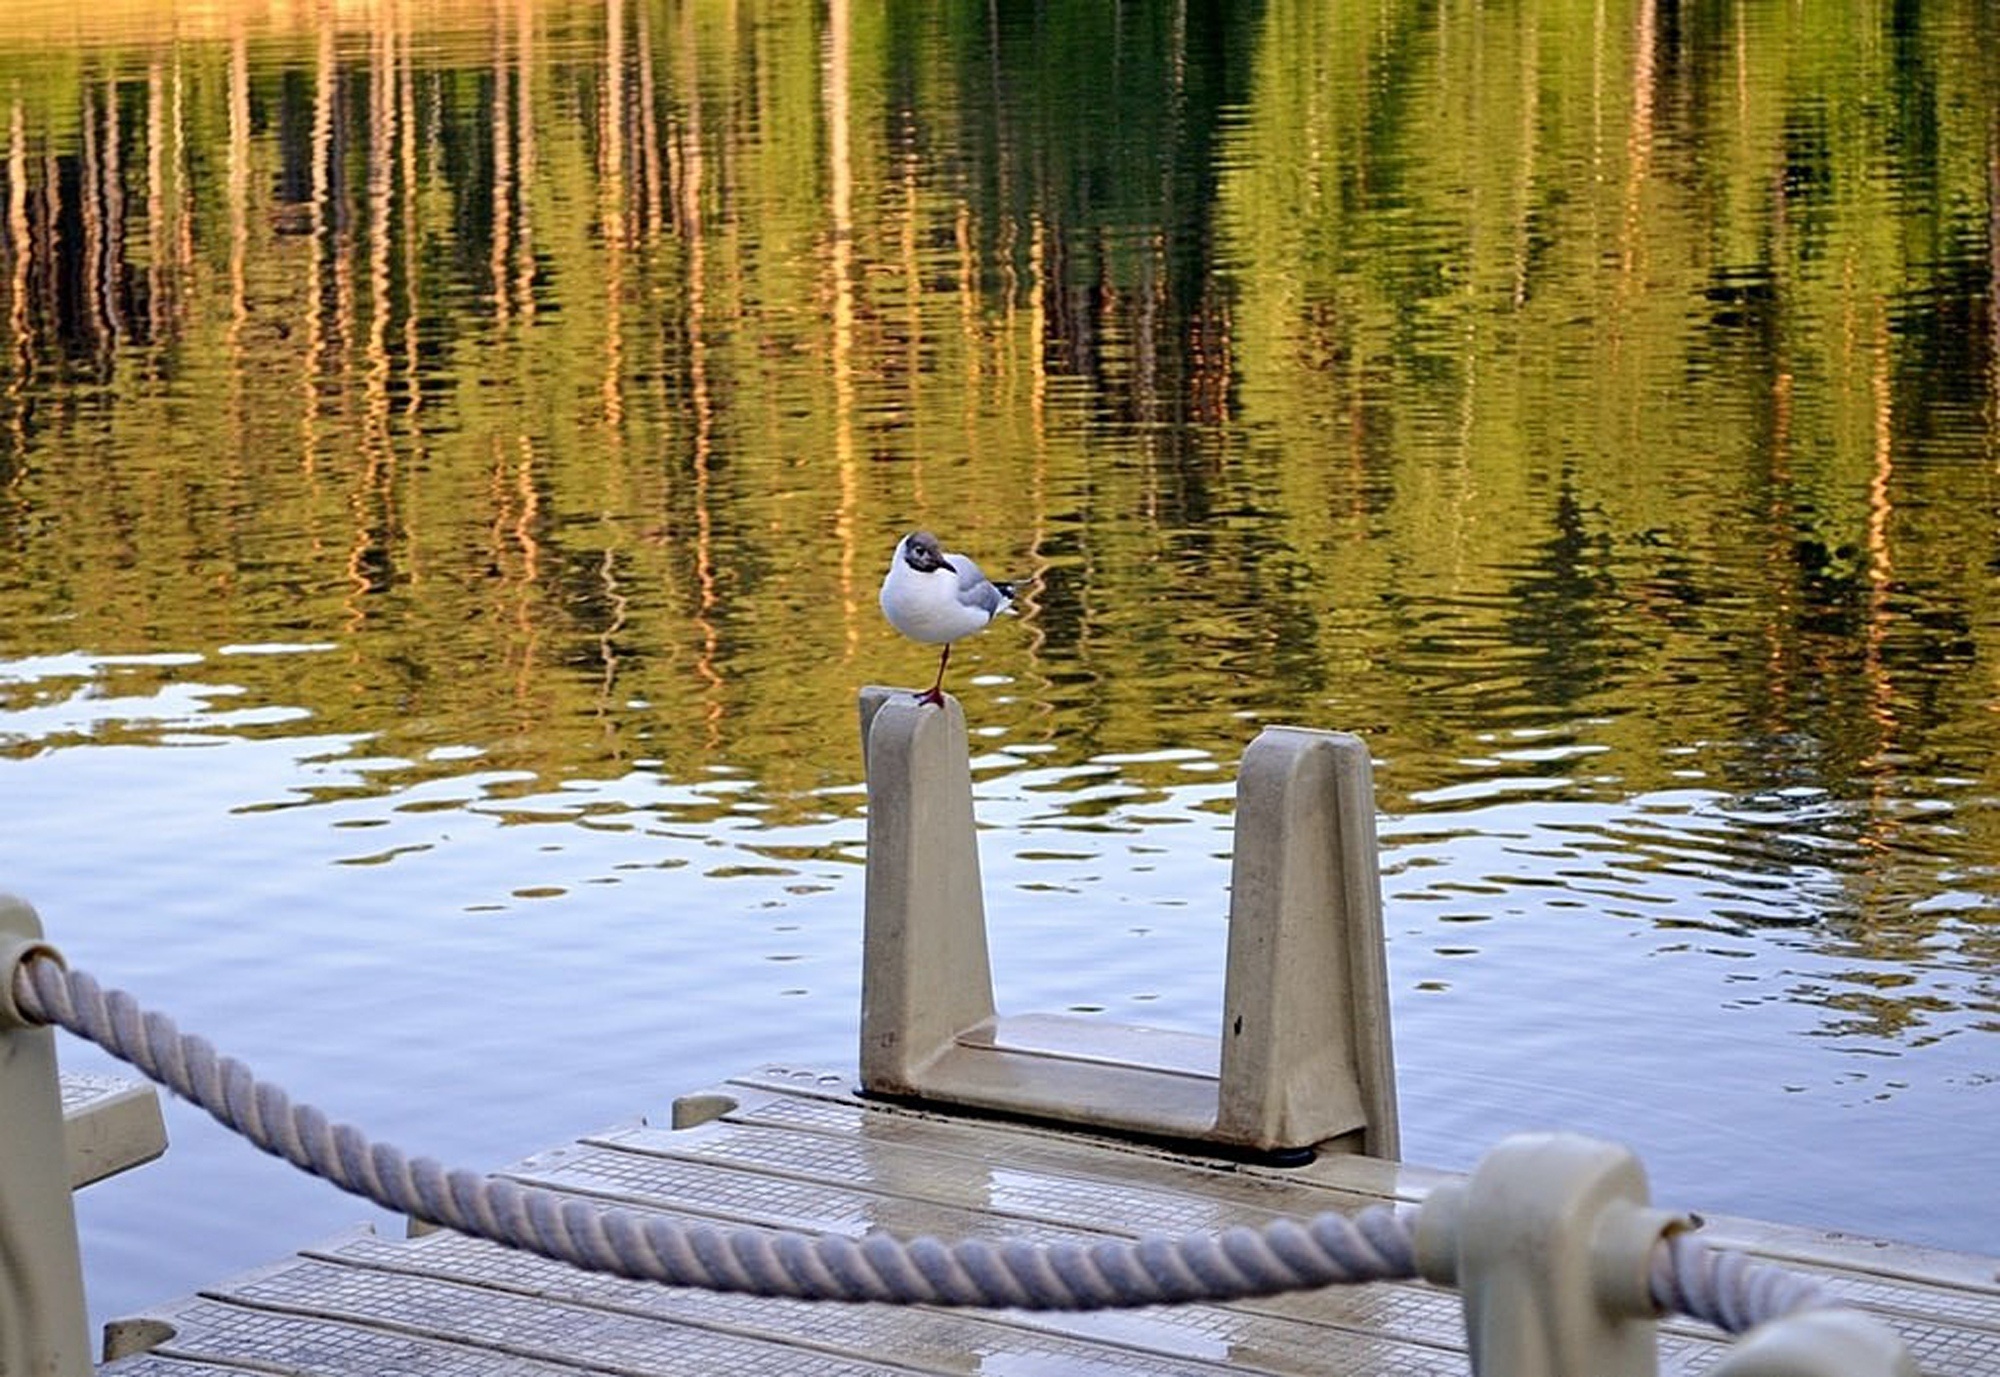
water, nature, winter, bird, rope, lake, seagull, summer, pond, reflection, season, pontoon, duck, waterfowl, water bird, ducks geese and swans